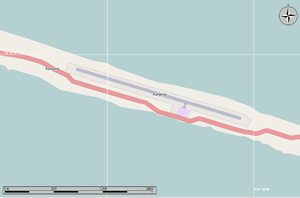
Carte de l'Aéroport de Rangiroa, en Polynésie Française. Image du logiciel Marble, produite aussi avec GIMP